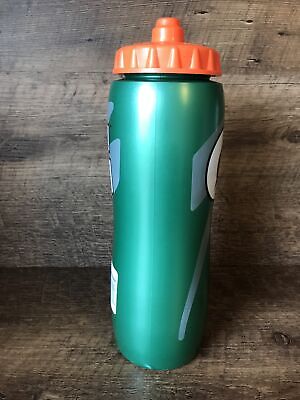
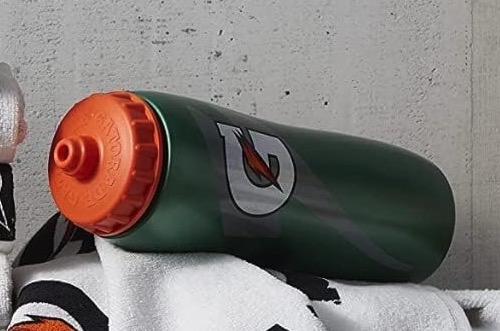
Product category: misc
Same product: yes